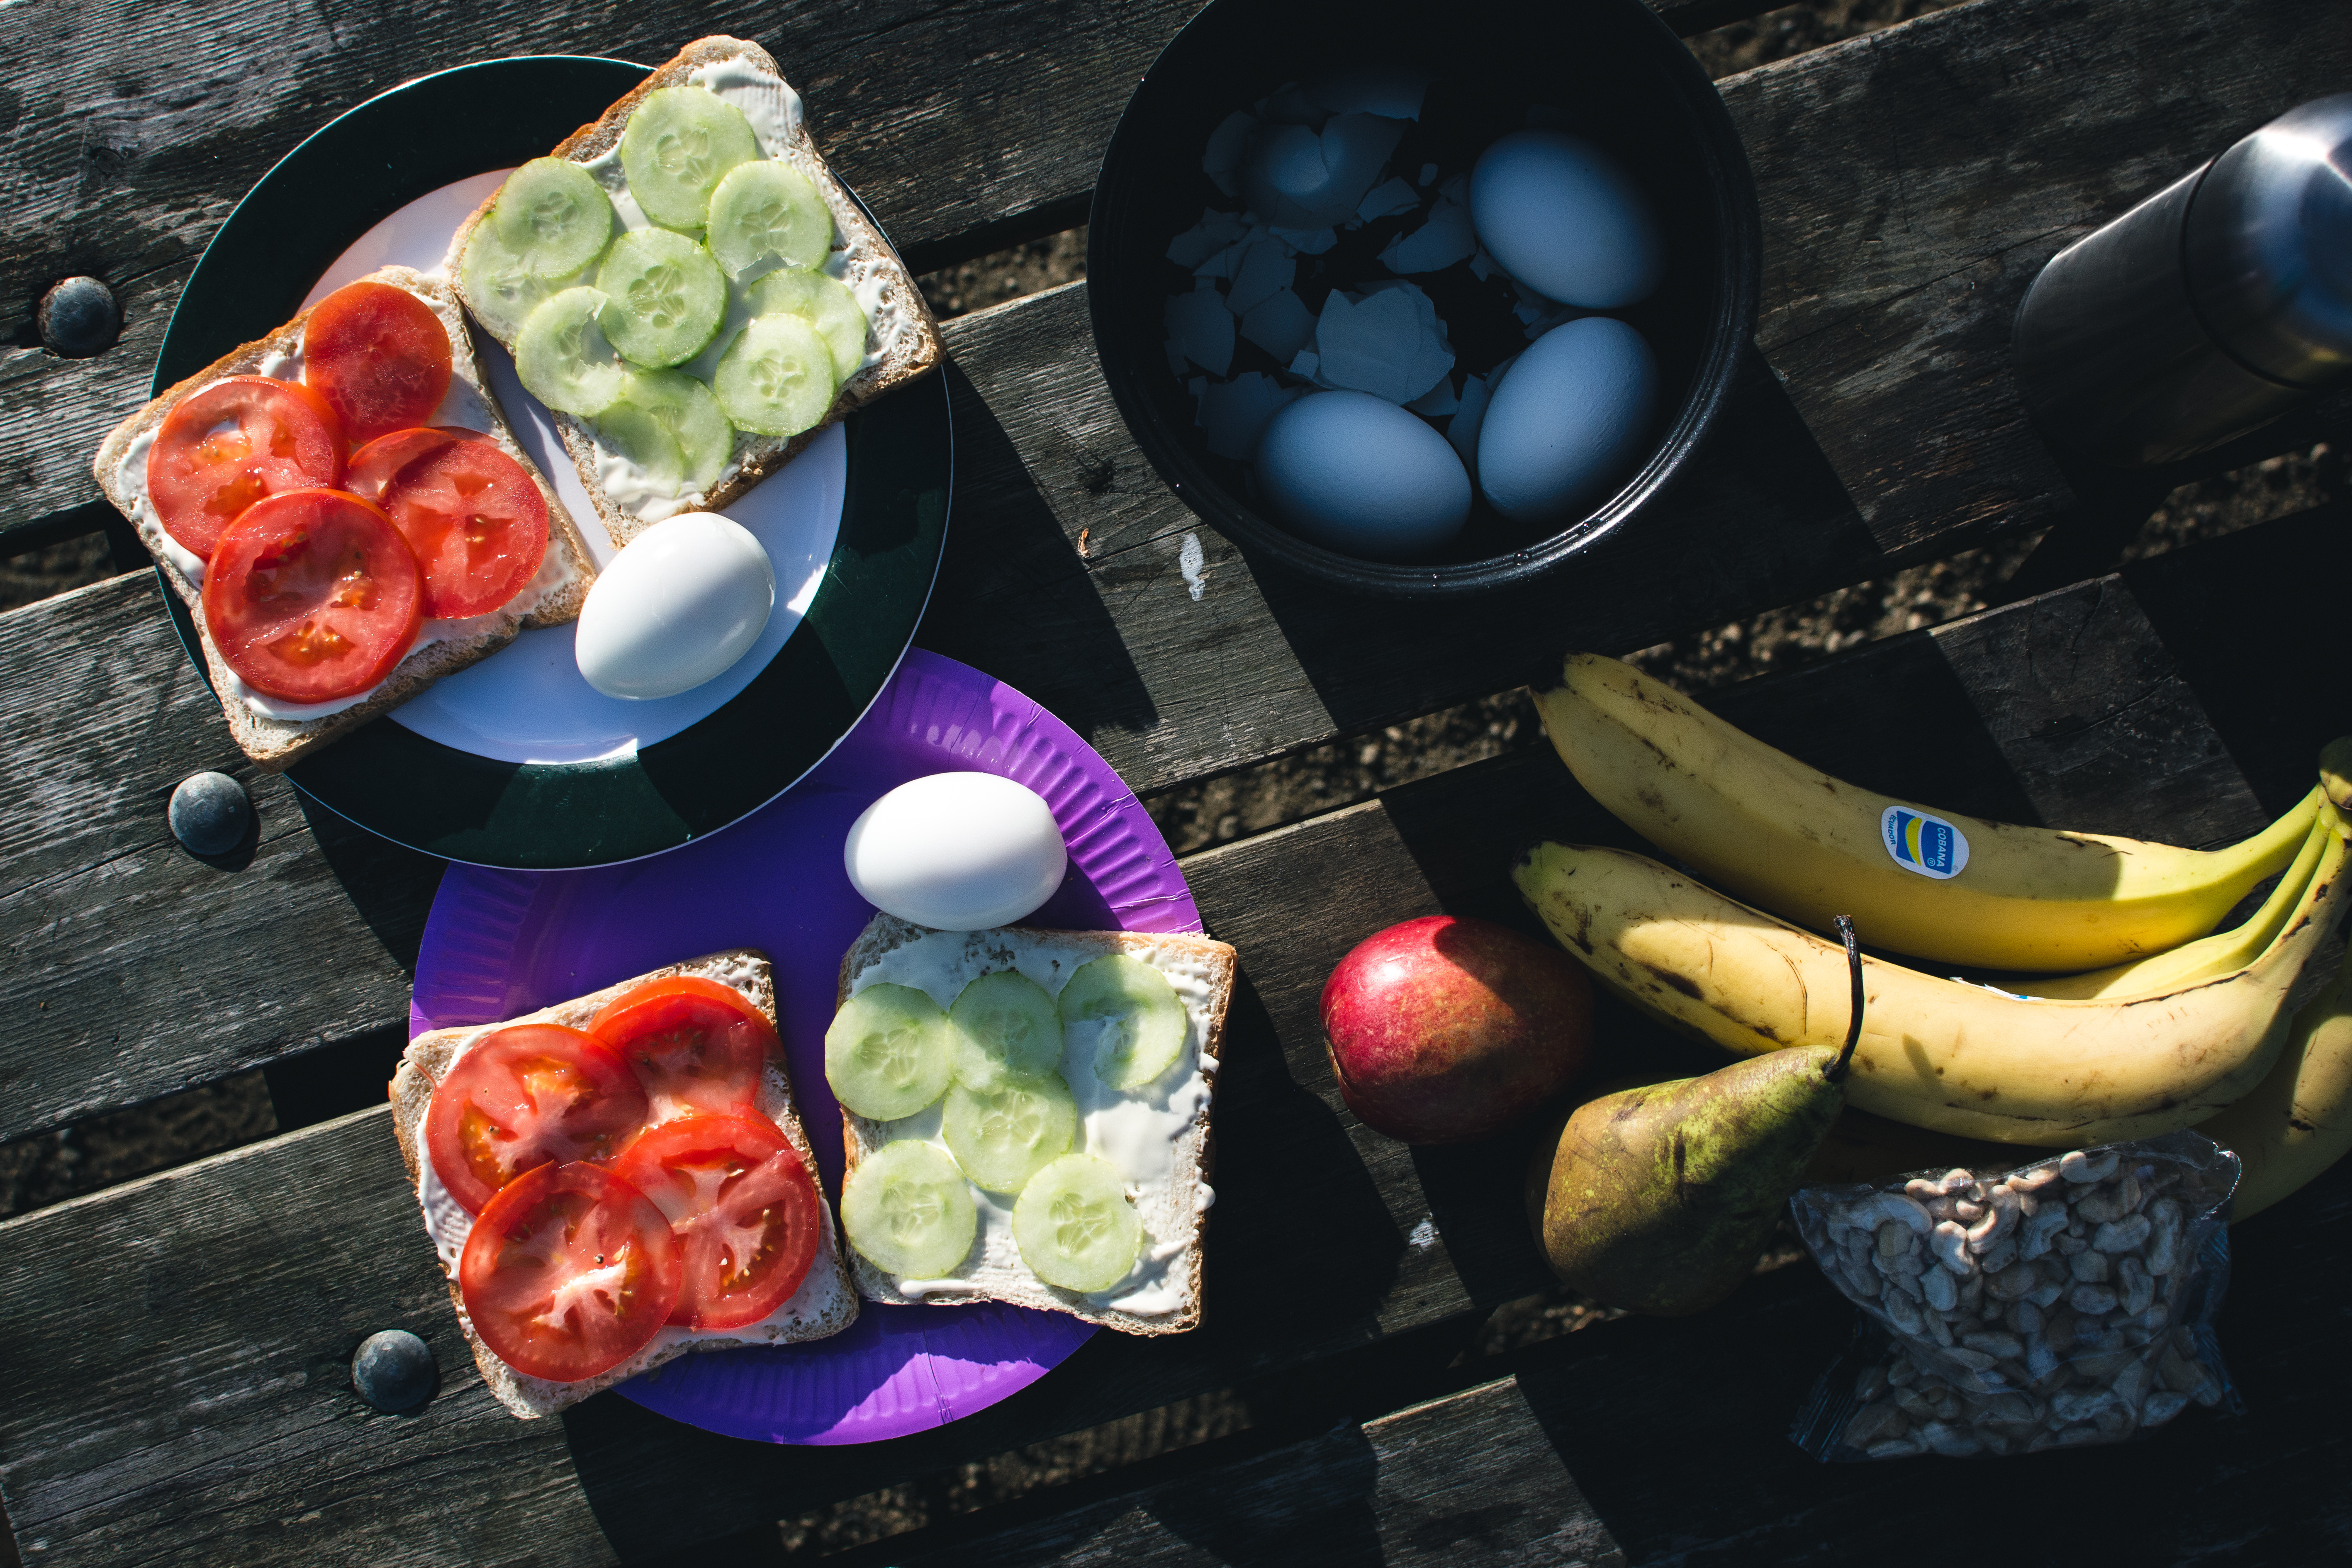
food, meal, dish, cuisine, ingredient, lunch, vegan nutrition, brunch, vegetable, vegetarian food, breakfast, produce, recipe, superfood